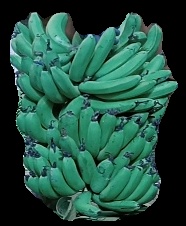
Variety: pachbale
Grade: grade3